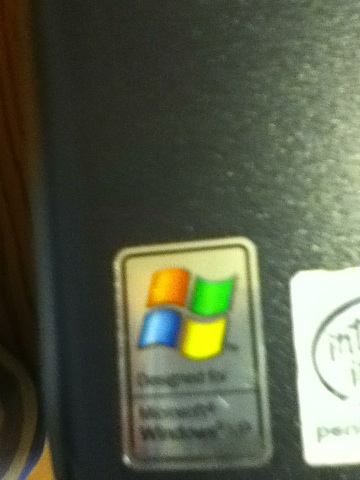Question: What make and or model is this computer?
Answer: unanswerable